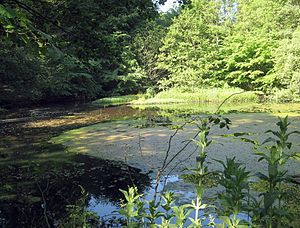
Silistria (Aarhus)
Mølledammen ved  Silistria
Mølledammen ved vandmøllen Silistria i Marselisborgskoven ved Aarhus
Silistria er en tidligere vandmølle, som er beliggende i Marselisborgskovene i Aarhus.